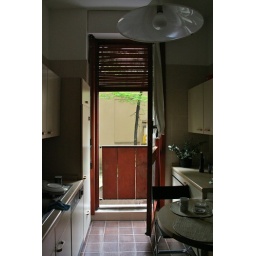
the kitchen of my friend's house in Milan.